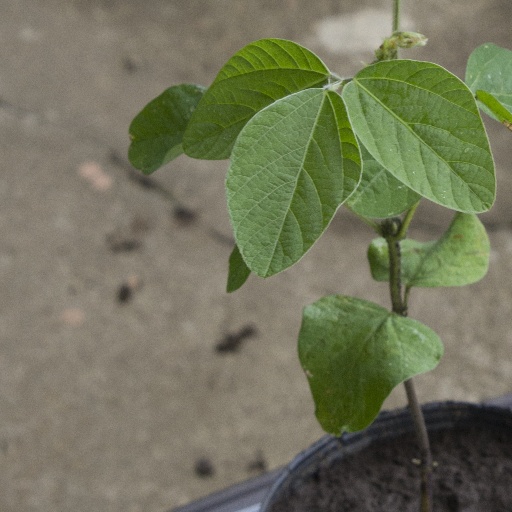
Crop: soybean